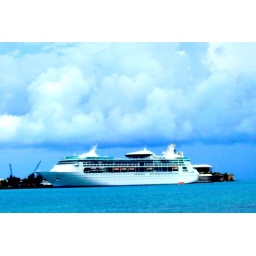
cloud over boat